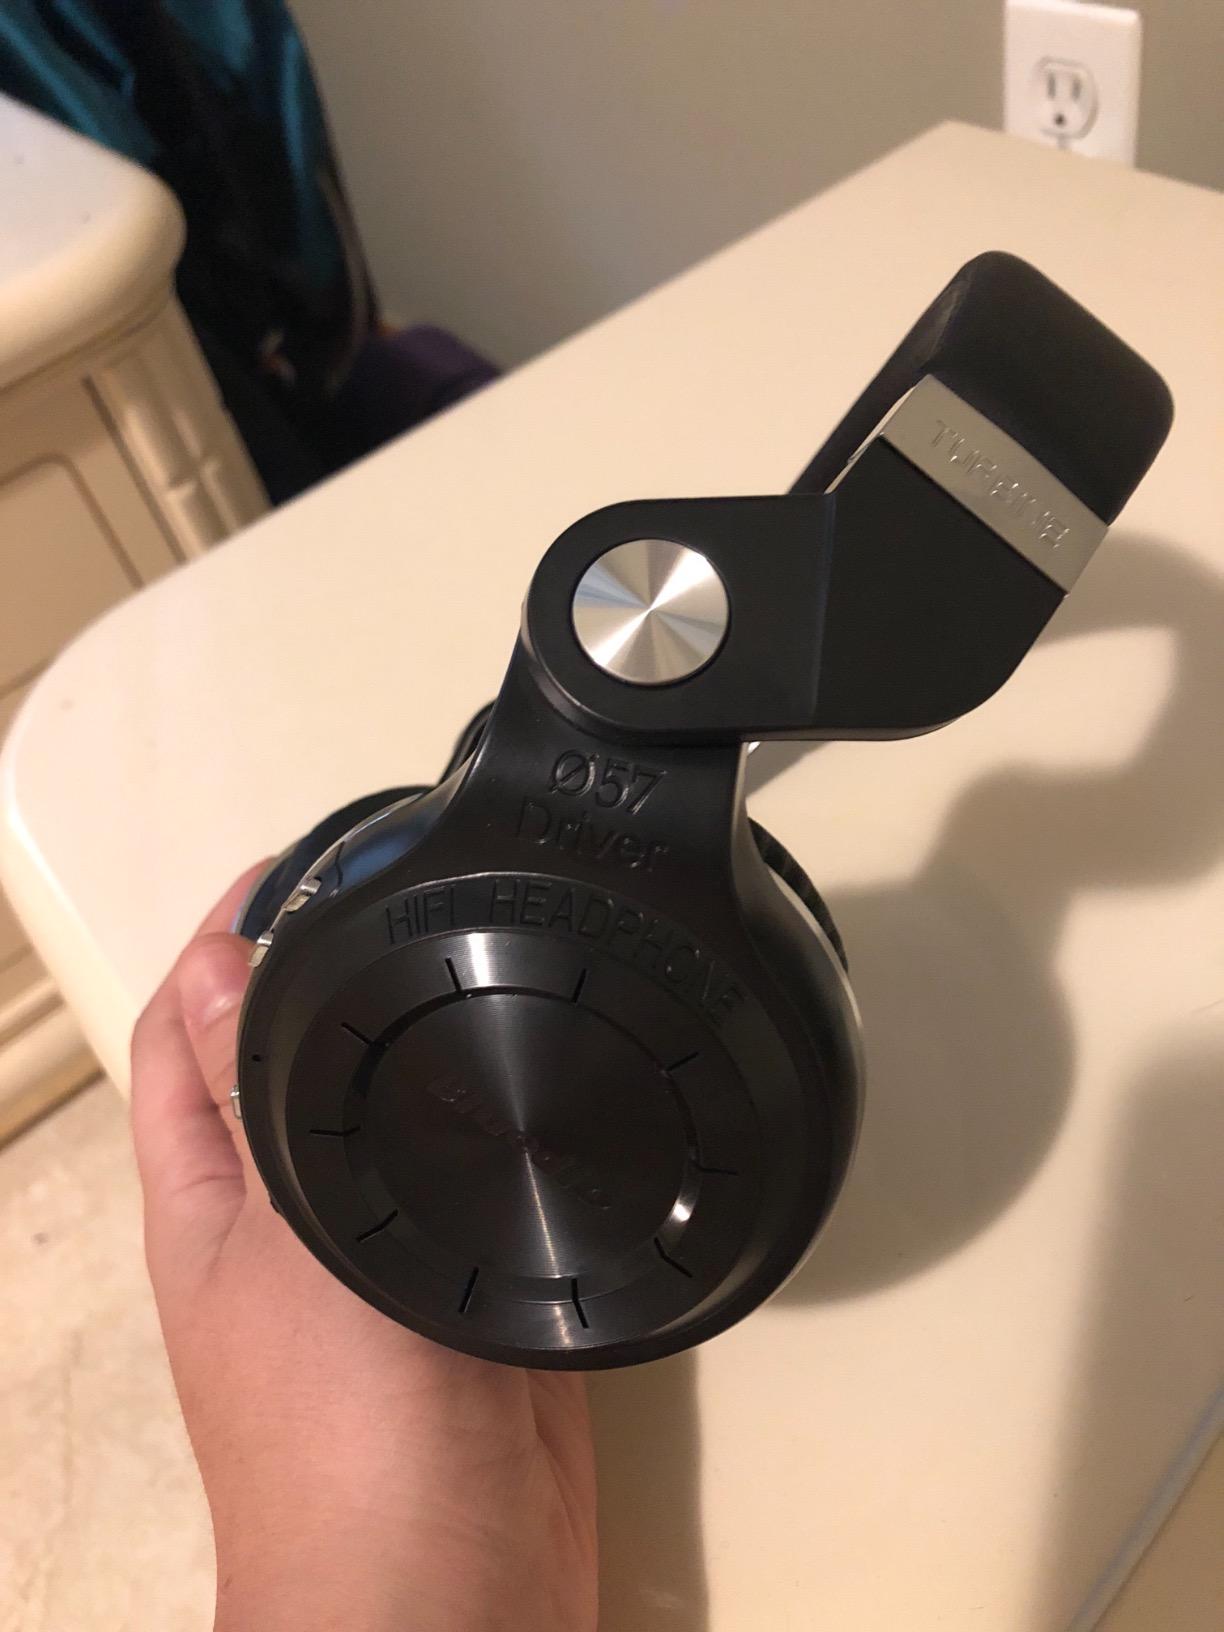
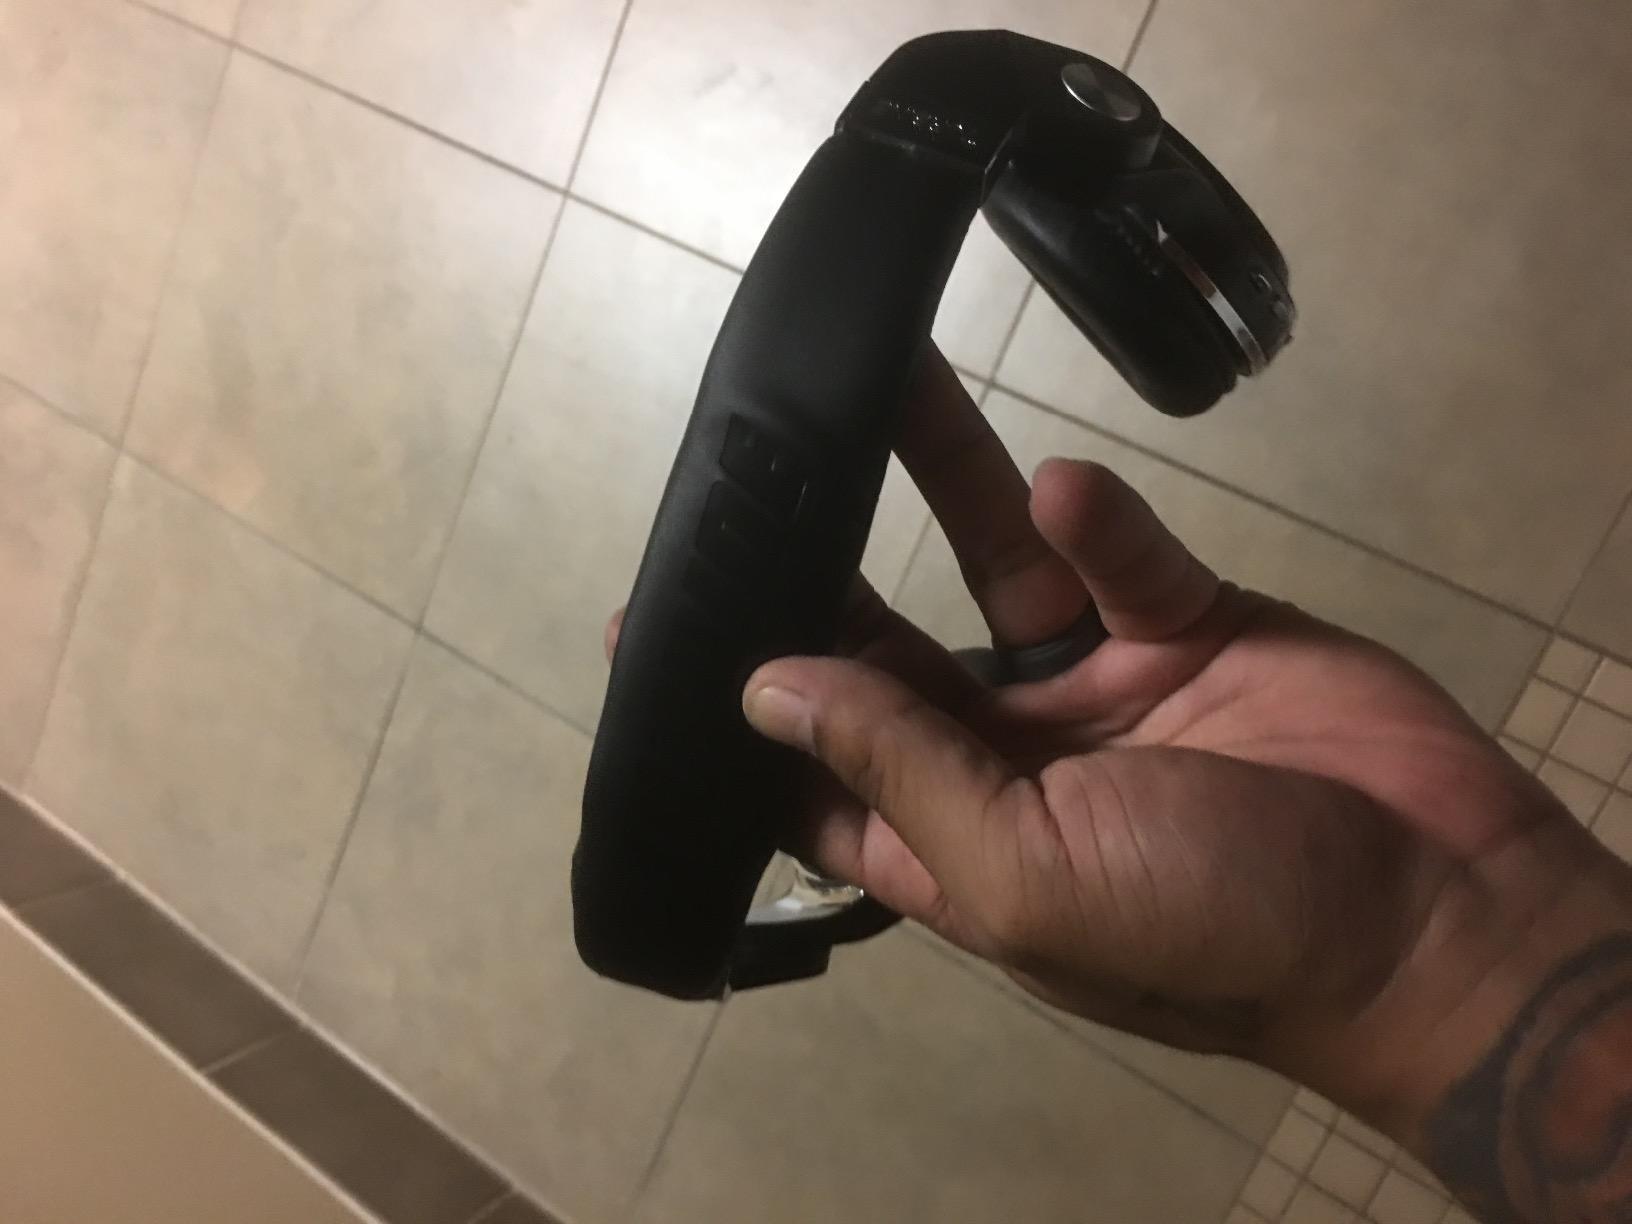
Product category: headphones
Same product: yes